Wreck of the Titanic

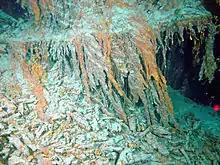
Part of the "Titanic" wreck in 2003 with rusticles hanging from the hull

The longest-lasting inhabitants of the "Titanic" are likely to be bacteria and archaea that have colonised the metal hull of the ship. They have produced "reddish-brown stalactites of rust [hanging] down as much as several feet, looking like long needle-like icicles", as Ballard has put it. The formations, which Ballard dubbed "rusticles", are extremely fragile and disintegrate in a cloud of particles if touched. The bacteria consume the iron in the hull, oxidising it, and leaving rust particles behind as a waste product. To protect themselves from the seawater, they secrete an acidic viscous slime that flows where gravity takes it, carrying ferric oxides and hydroxides. These form the rusticles.